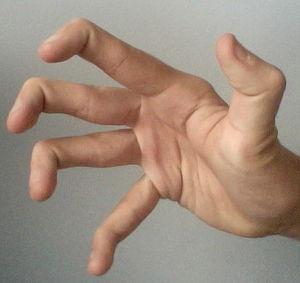
L'hyperlaxité ou hyperlaxie, est l’élasticité excessive de certains tissus comme les muscles, ou les tissus conjonctifs de la peau ou des articulations : tendons et ligaments. Les tissus les plus souvent affectés sont les ligaments.